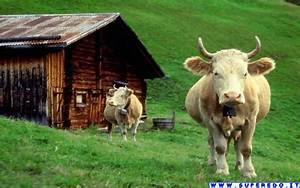
Label: mucca